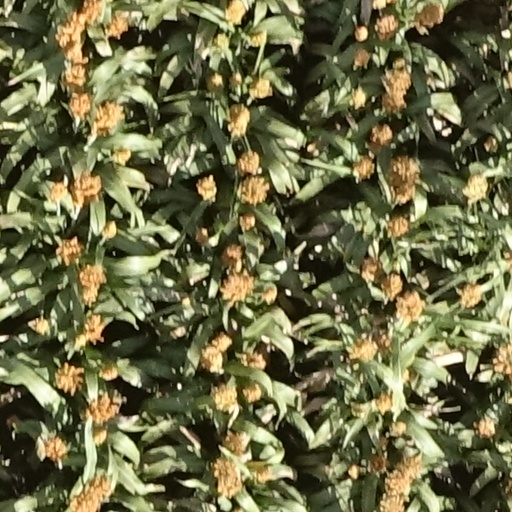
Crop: sorghum